Davide Antonio Fossati

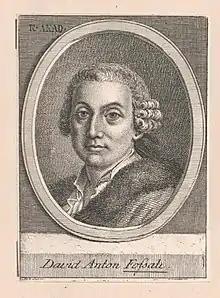
David Anton Fossati

Davide Antonio Fossati, a painter and etcher, was bom at Morcote, Ticino, Switzerland in 1708, and studied drawing under Vicenzo Maria Mariotti at Venice, and painting under Daniel Gran, with whom in 1723 he went to Vienna. In 1728 he painted the dining-hall in the monastery of St. Martinsberg at Pressburg; but in 1730 he returned to Venice, and in the next year executed the wall-paintings in the villa at Torre, near Este, as also in the nunnery of Santa Margaretta, near Lauis. He afterwards took to etching, but did not succeed at first. His death occurred at Vienna in 1795. His works as a painter are little known, but he has left among his later and happier efforts several etchings of landscapes and historical subjects after various masters.